Theatres in Pristina

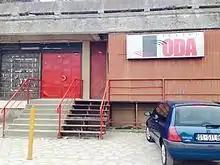
ODA Theatre in Pristina

The independent ODA Theatre in Pristina, Kosovo was founded at the end of year 2002 as an artistic initiative of Lirak Celaj (actor) and Florent Mehmeti (director), but it took a few months until the first premiere ("The Vagina Monologues" by Eve Ensler).